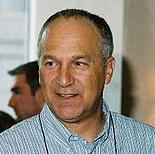
Age: 55